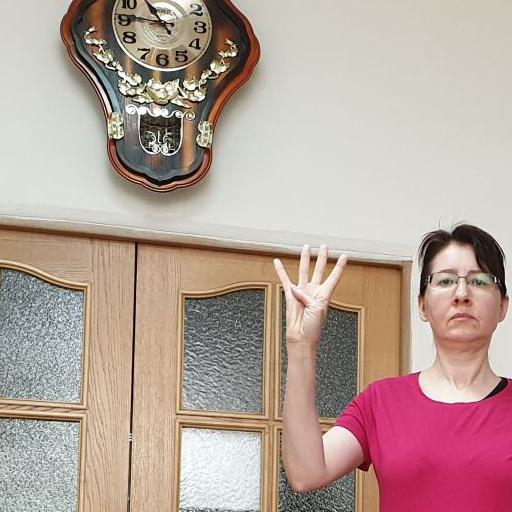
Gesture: four